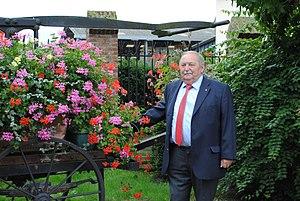
Mastaing est une commune française située dans le département du Nord, en région Hauts-de-France.